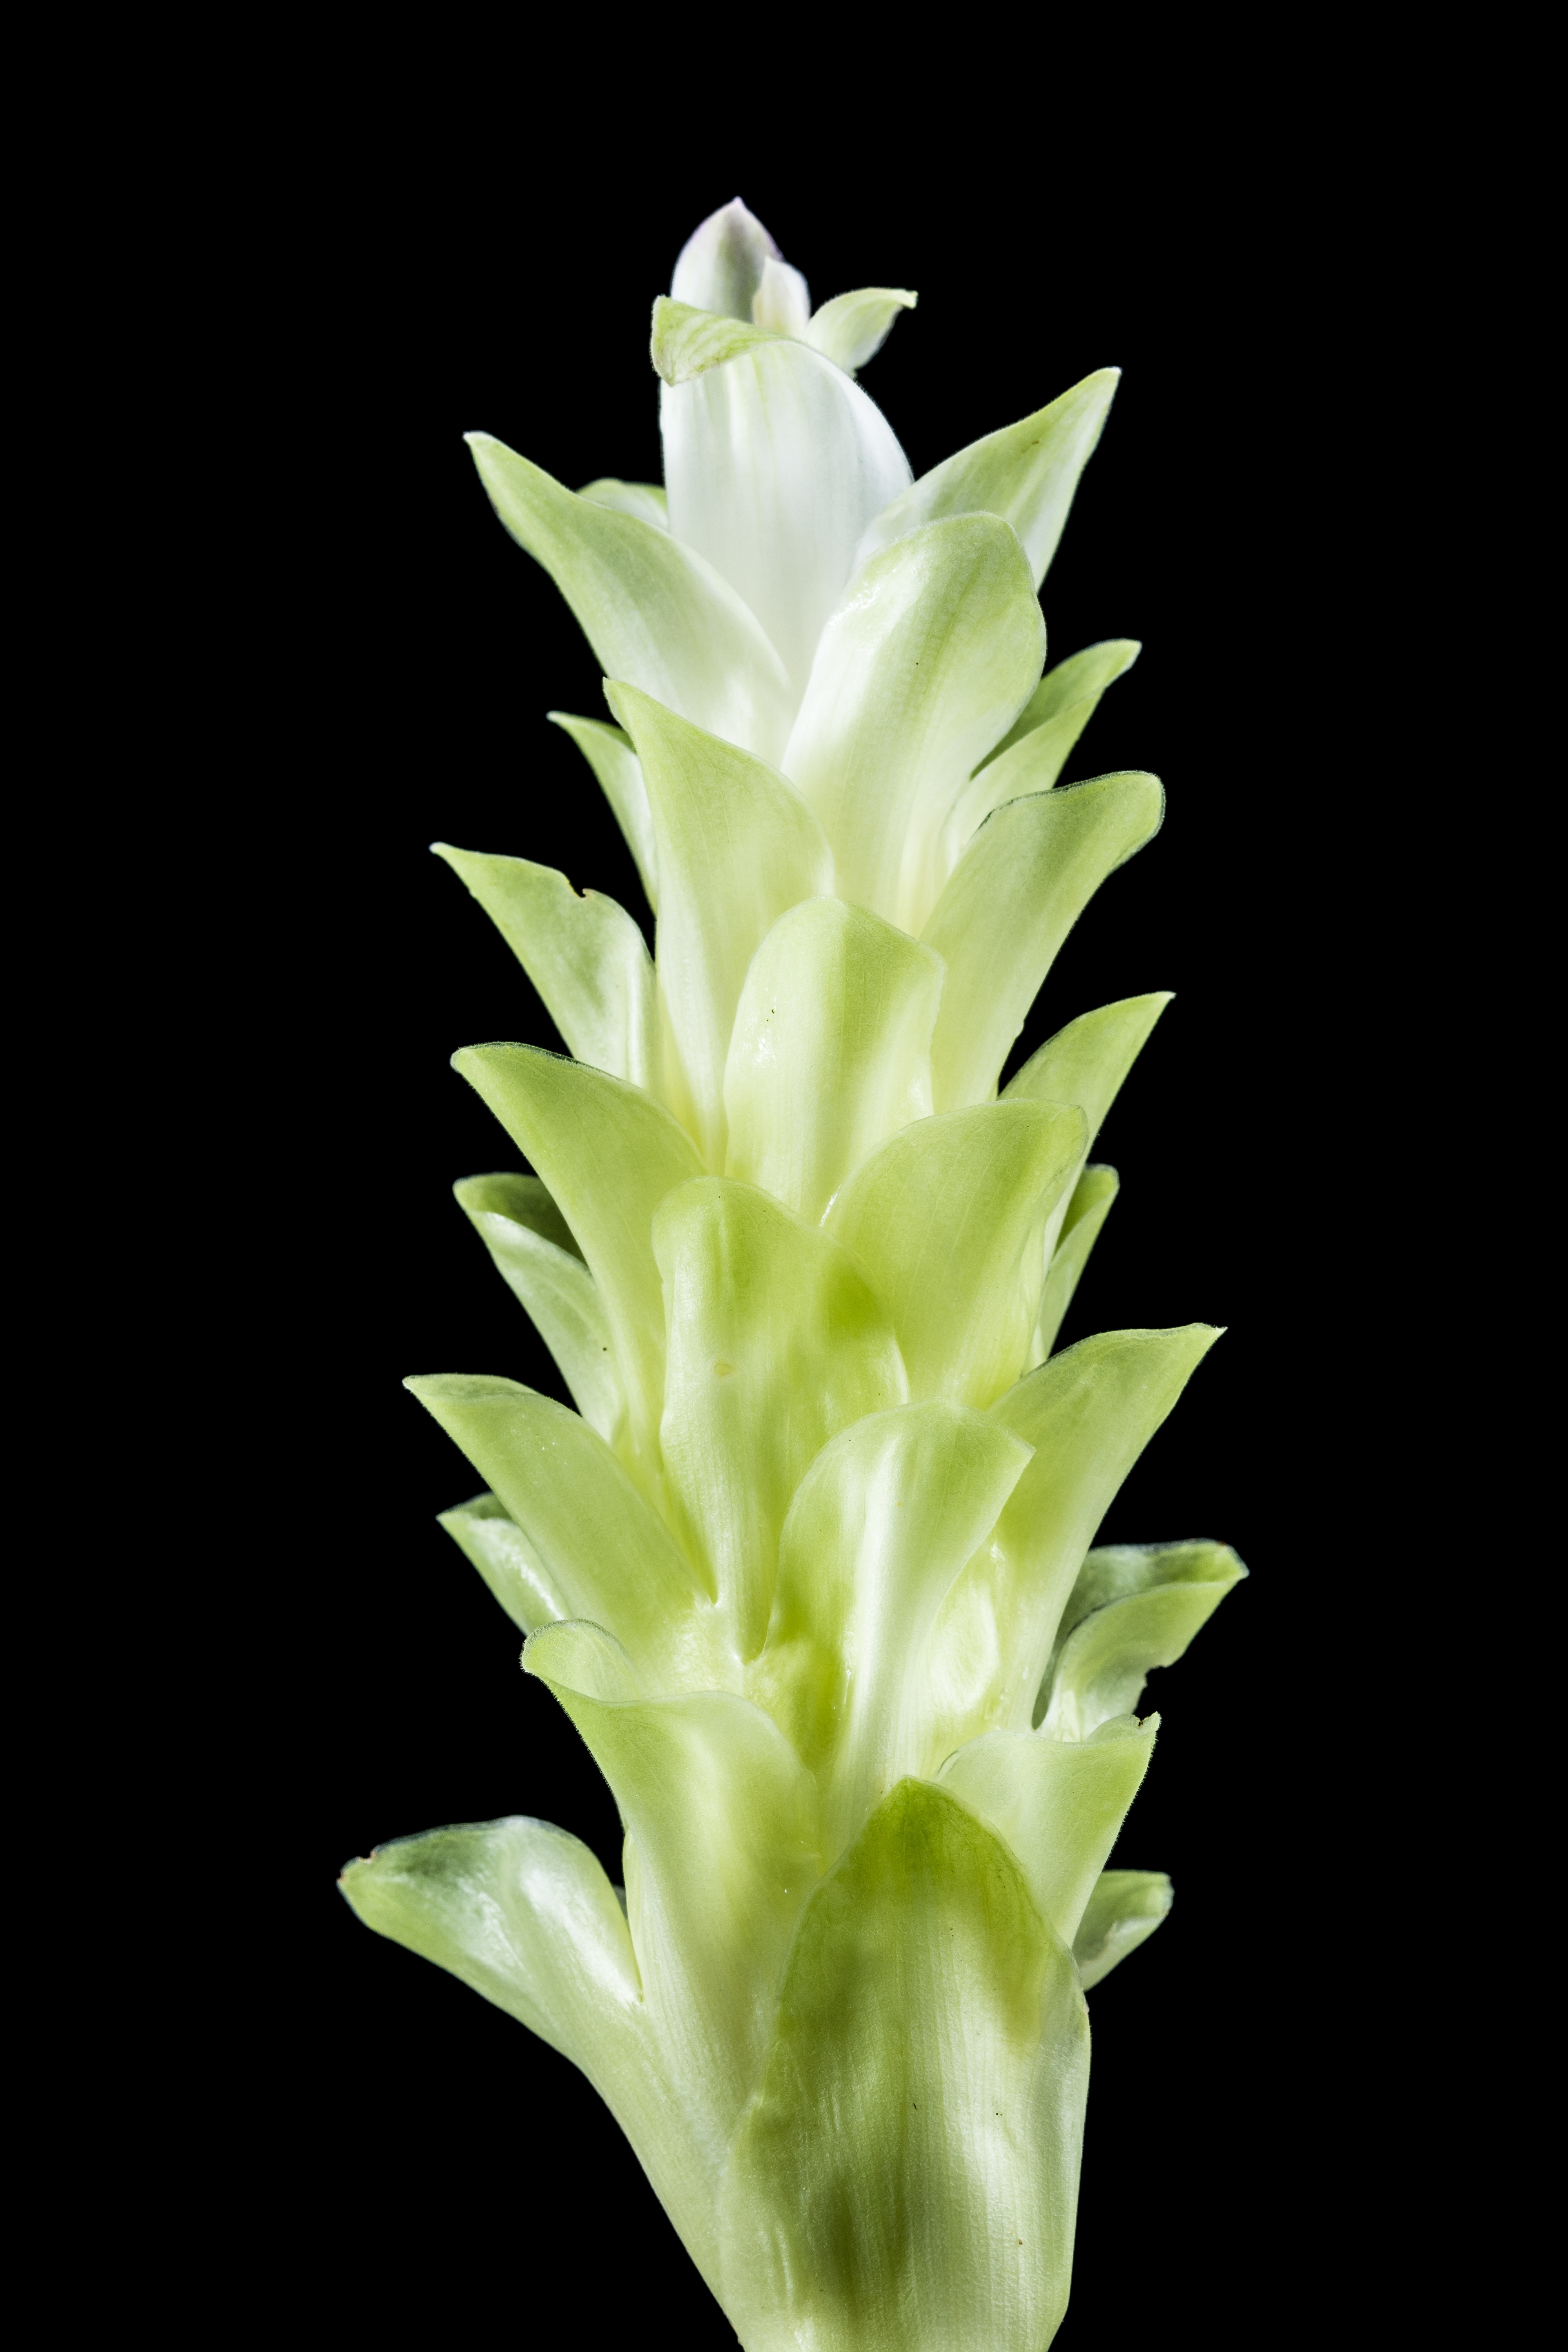
blossom, plant, white, leaf, flower, bloom, green, produce, botany, close, flora, arum, flowering plant, cut flowers, plant stem, land plant, hedgehog cactus